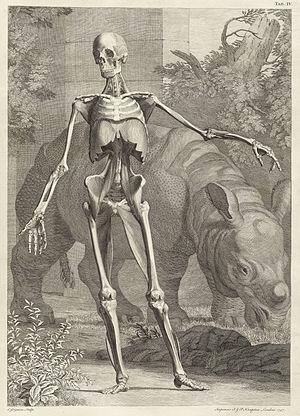
Clara, née vers 1738 dans l'Assam et morte le 14 avril 1758 à Londres, est un rhinocéros indien femelle. C'est le cinquième rhinocéros à parvenir vivant dans l'Europe moderne, et le premier à gagner une célébrité internationale comparable à celle du Rhinocéros de Dürer.
Jan Wandelaar, né le 14 avril 1690 à Amsterdam et mort le 26 mars 1759 à Leyde, est un peintre, dessinateur et graveur-imprimeur néerlandais.